Video game

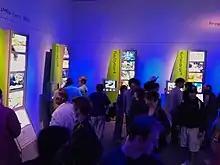
"The Art of Video Games" exhibit at the Smithsonian American Art Museum in 2012

According to the market research firm Newzoo, the global video game industry drew estimated revenues of over in 2020. Mobile games accounted for the bulk of this, with a 48% share of the market, followed by console games at 28% and personal computer games at 23%.